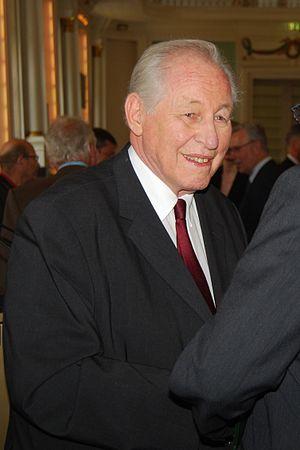
Josef Krainer, né le 26 août 1930 à Graz et mort le 30 décembre 2016 à Graz, est un homme politique autrichien membre du Parti populaire autrichien.